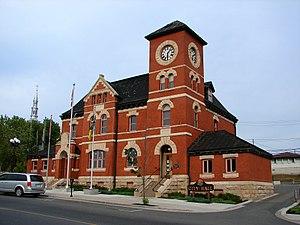
Kenora est une ville canadienne située dans la région nord-ouest de la province de l'Ontario en bordure nord du lac des Bois, lui-même situé à la frontière du Manitoba.